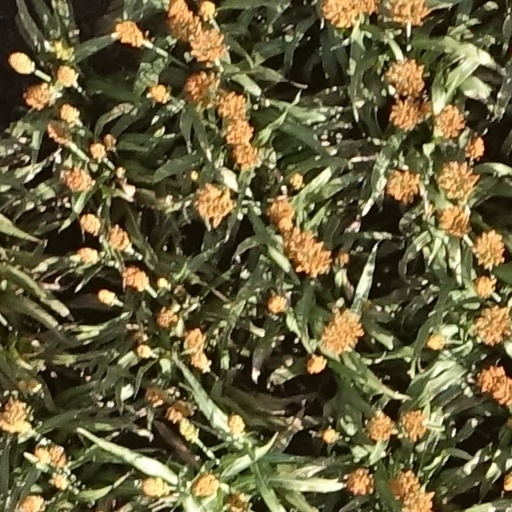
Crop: sorghum